Charles Martin (Illinois politician)

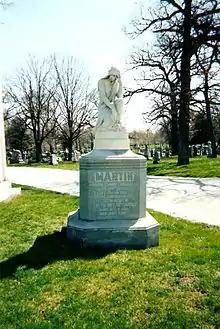
Martin Family Plot

Martin had several stints as a member of the Chicago City Council.